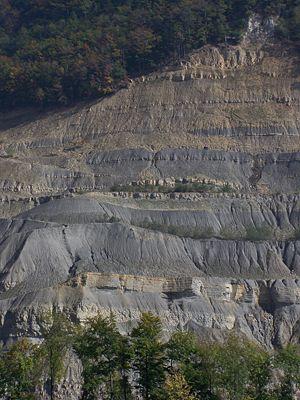
Les formations ou « séries » marno-calcaires sont des formations géologiques sédimentaires très courantes. Elles désignent des alternances régulières de deux roches : des marnes et des calcaires, montrant un caractère de sédimentation cyclique.